Treur River

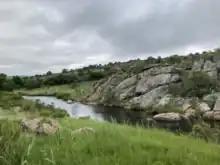
The Treur River in midsummer

The Treur River (from Afrikaans: mourning river) is a small river in the Drakensberg escarpment region of eastern Mpumalanga province, South Africa. The R532 motor route intersects it twice. Its ultimate origin is inside the Blyde River Canyon Nature Reserve, though most of its course is to the west of this protected area. It is a tributary of the Blyde River, and has no major tributaries of its own. There are two sharp drops in its course, at Poe Falls and Bourke's Luck Potholes respectively.